Le Mesnil-sur-Blangy

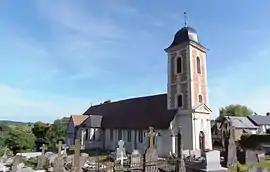
The church in Le Mesnil-sur-Blangy

Le Mesnil-sur-Blangy (literally "Le Mesnil on Blangy") is a commune in the Calvados department in the Normandy region in northwestern France.